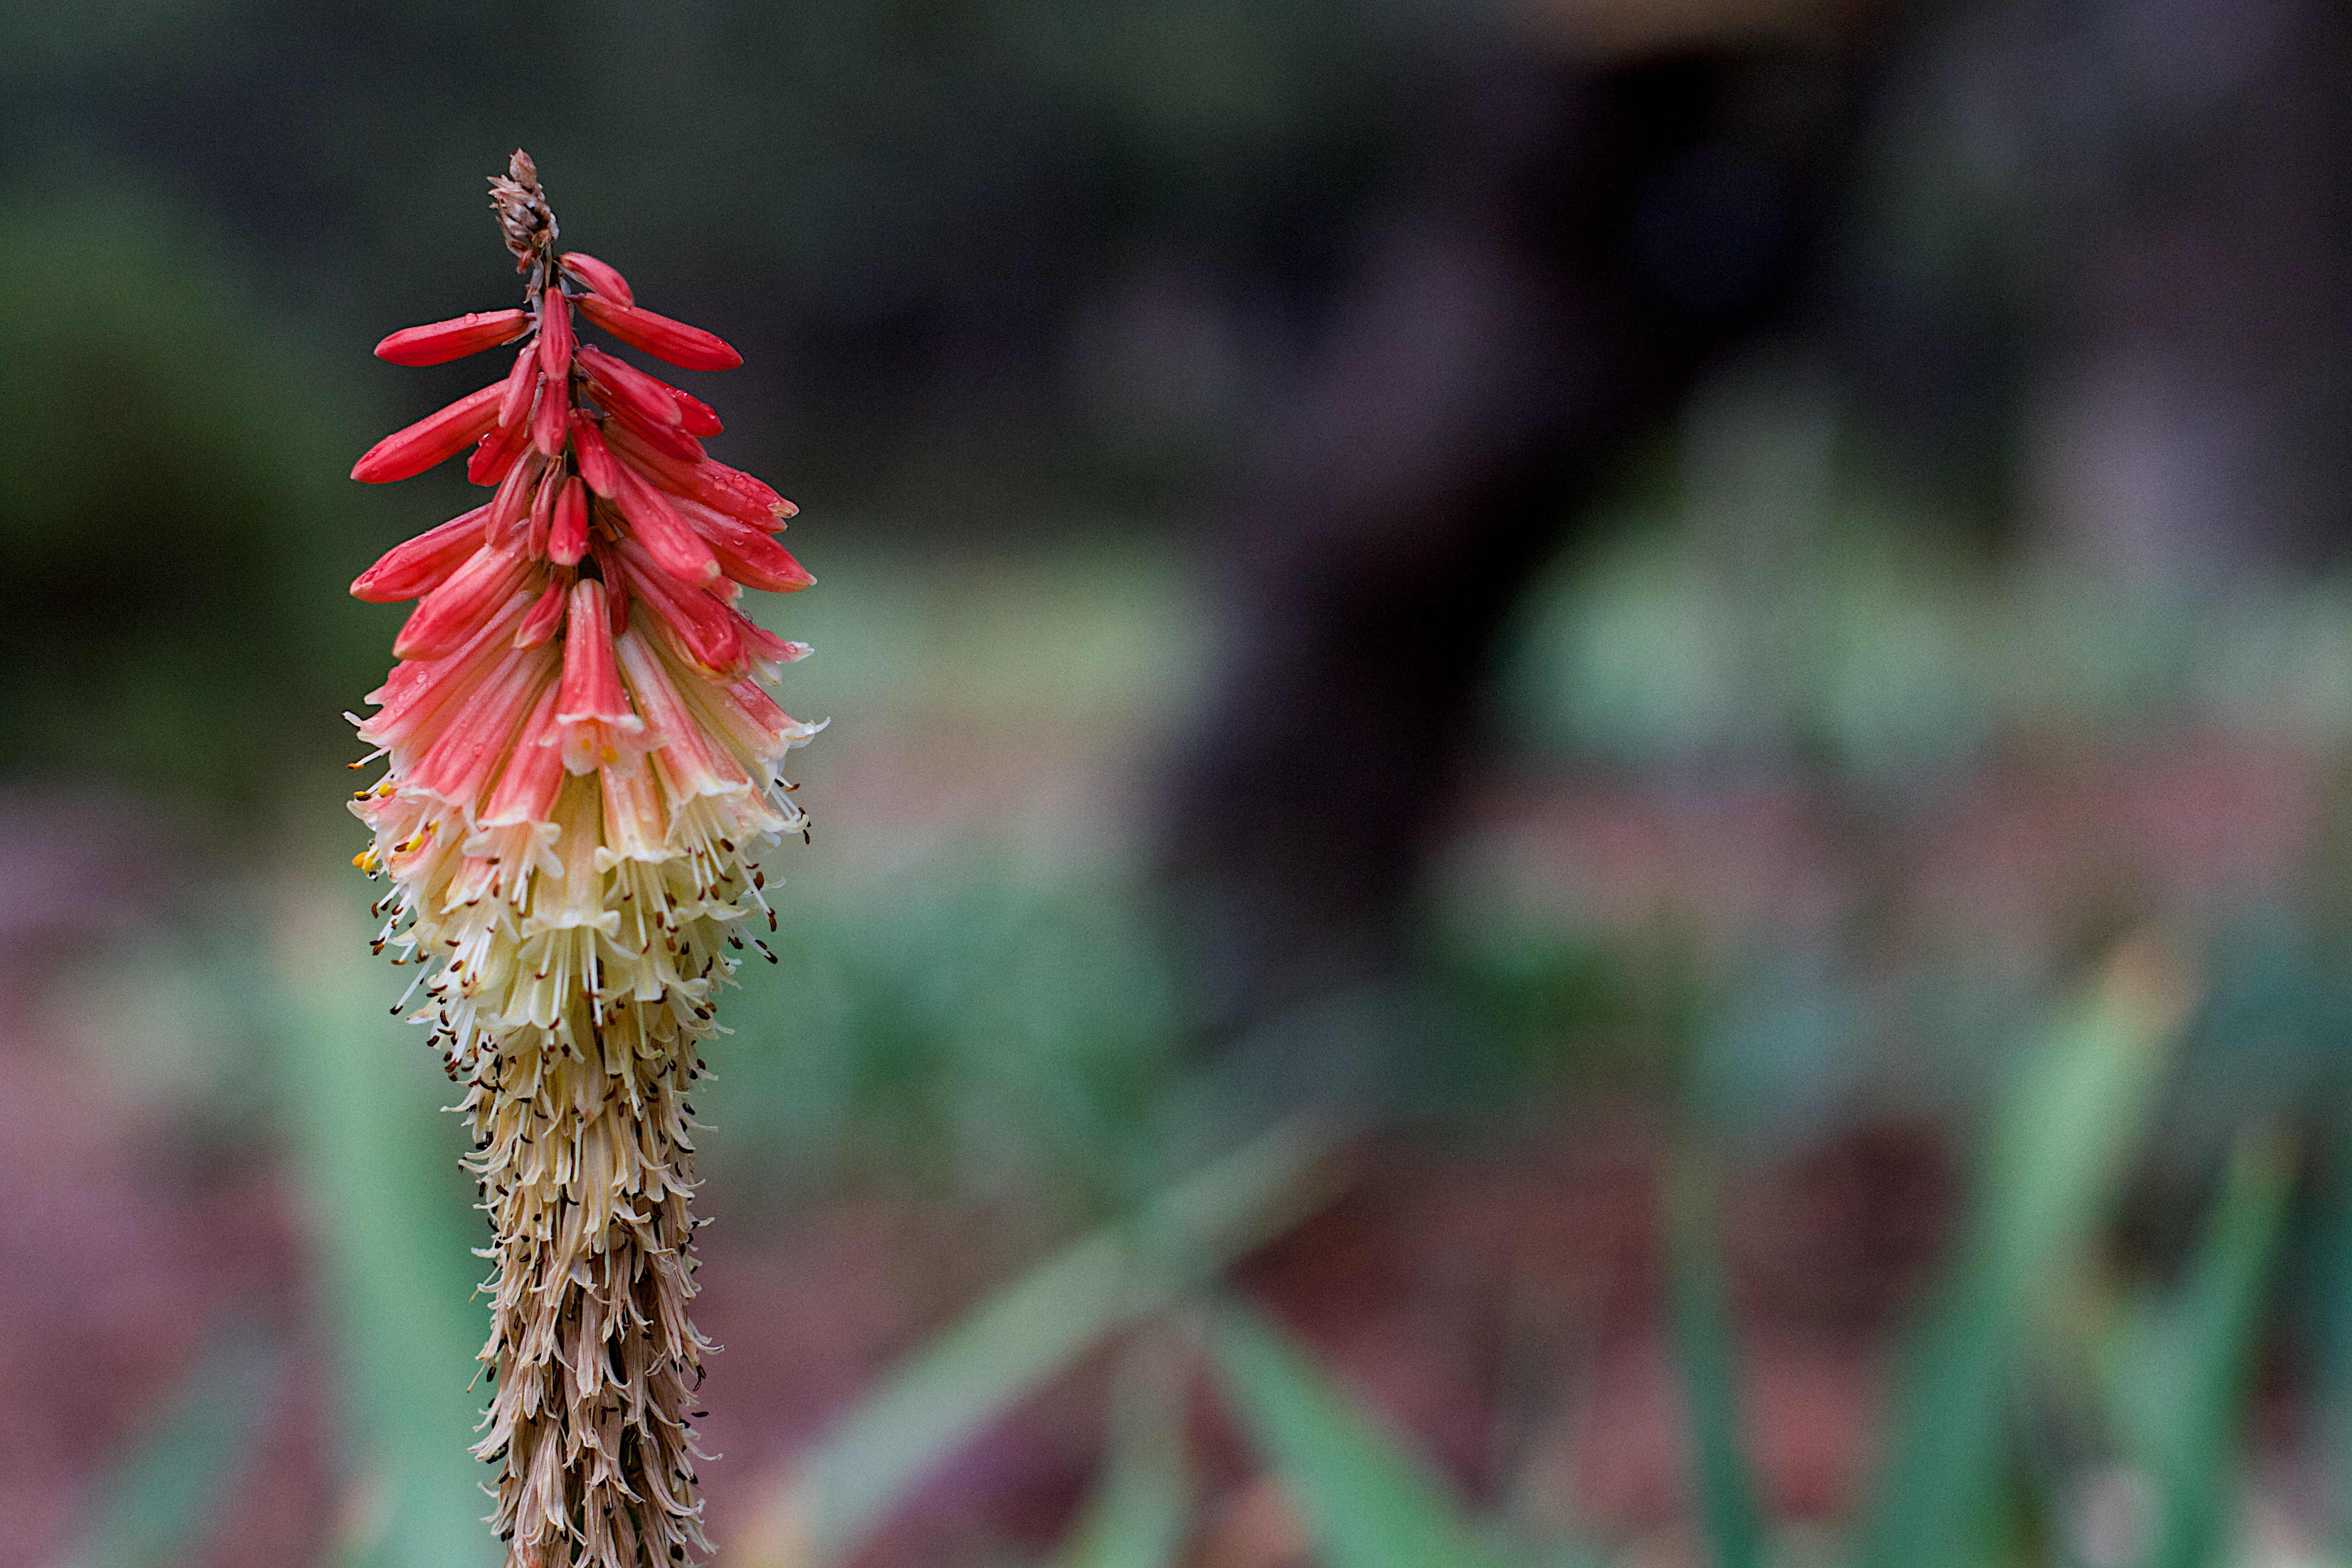
tree, nature, grass, branch, blossom, plant, leaf, flower, green, autumn, botany, flora, wildflower, close up, bud, macro photography, flowering plant, grass family, plant stem, land plant, thorns spines and prickles